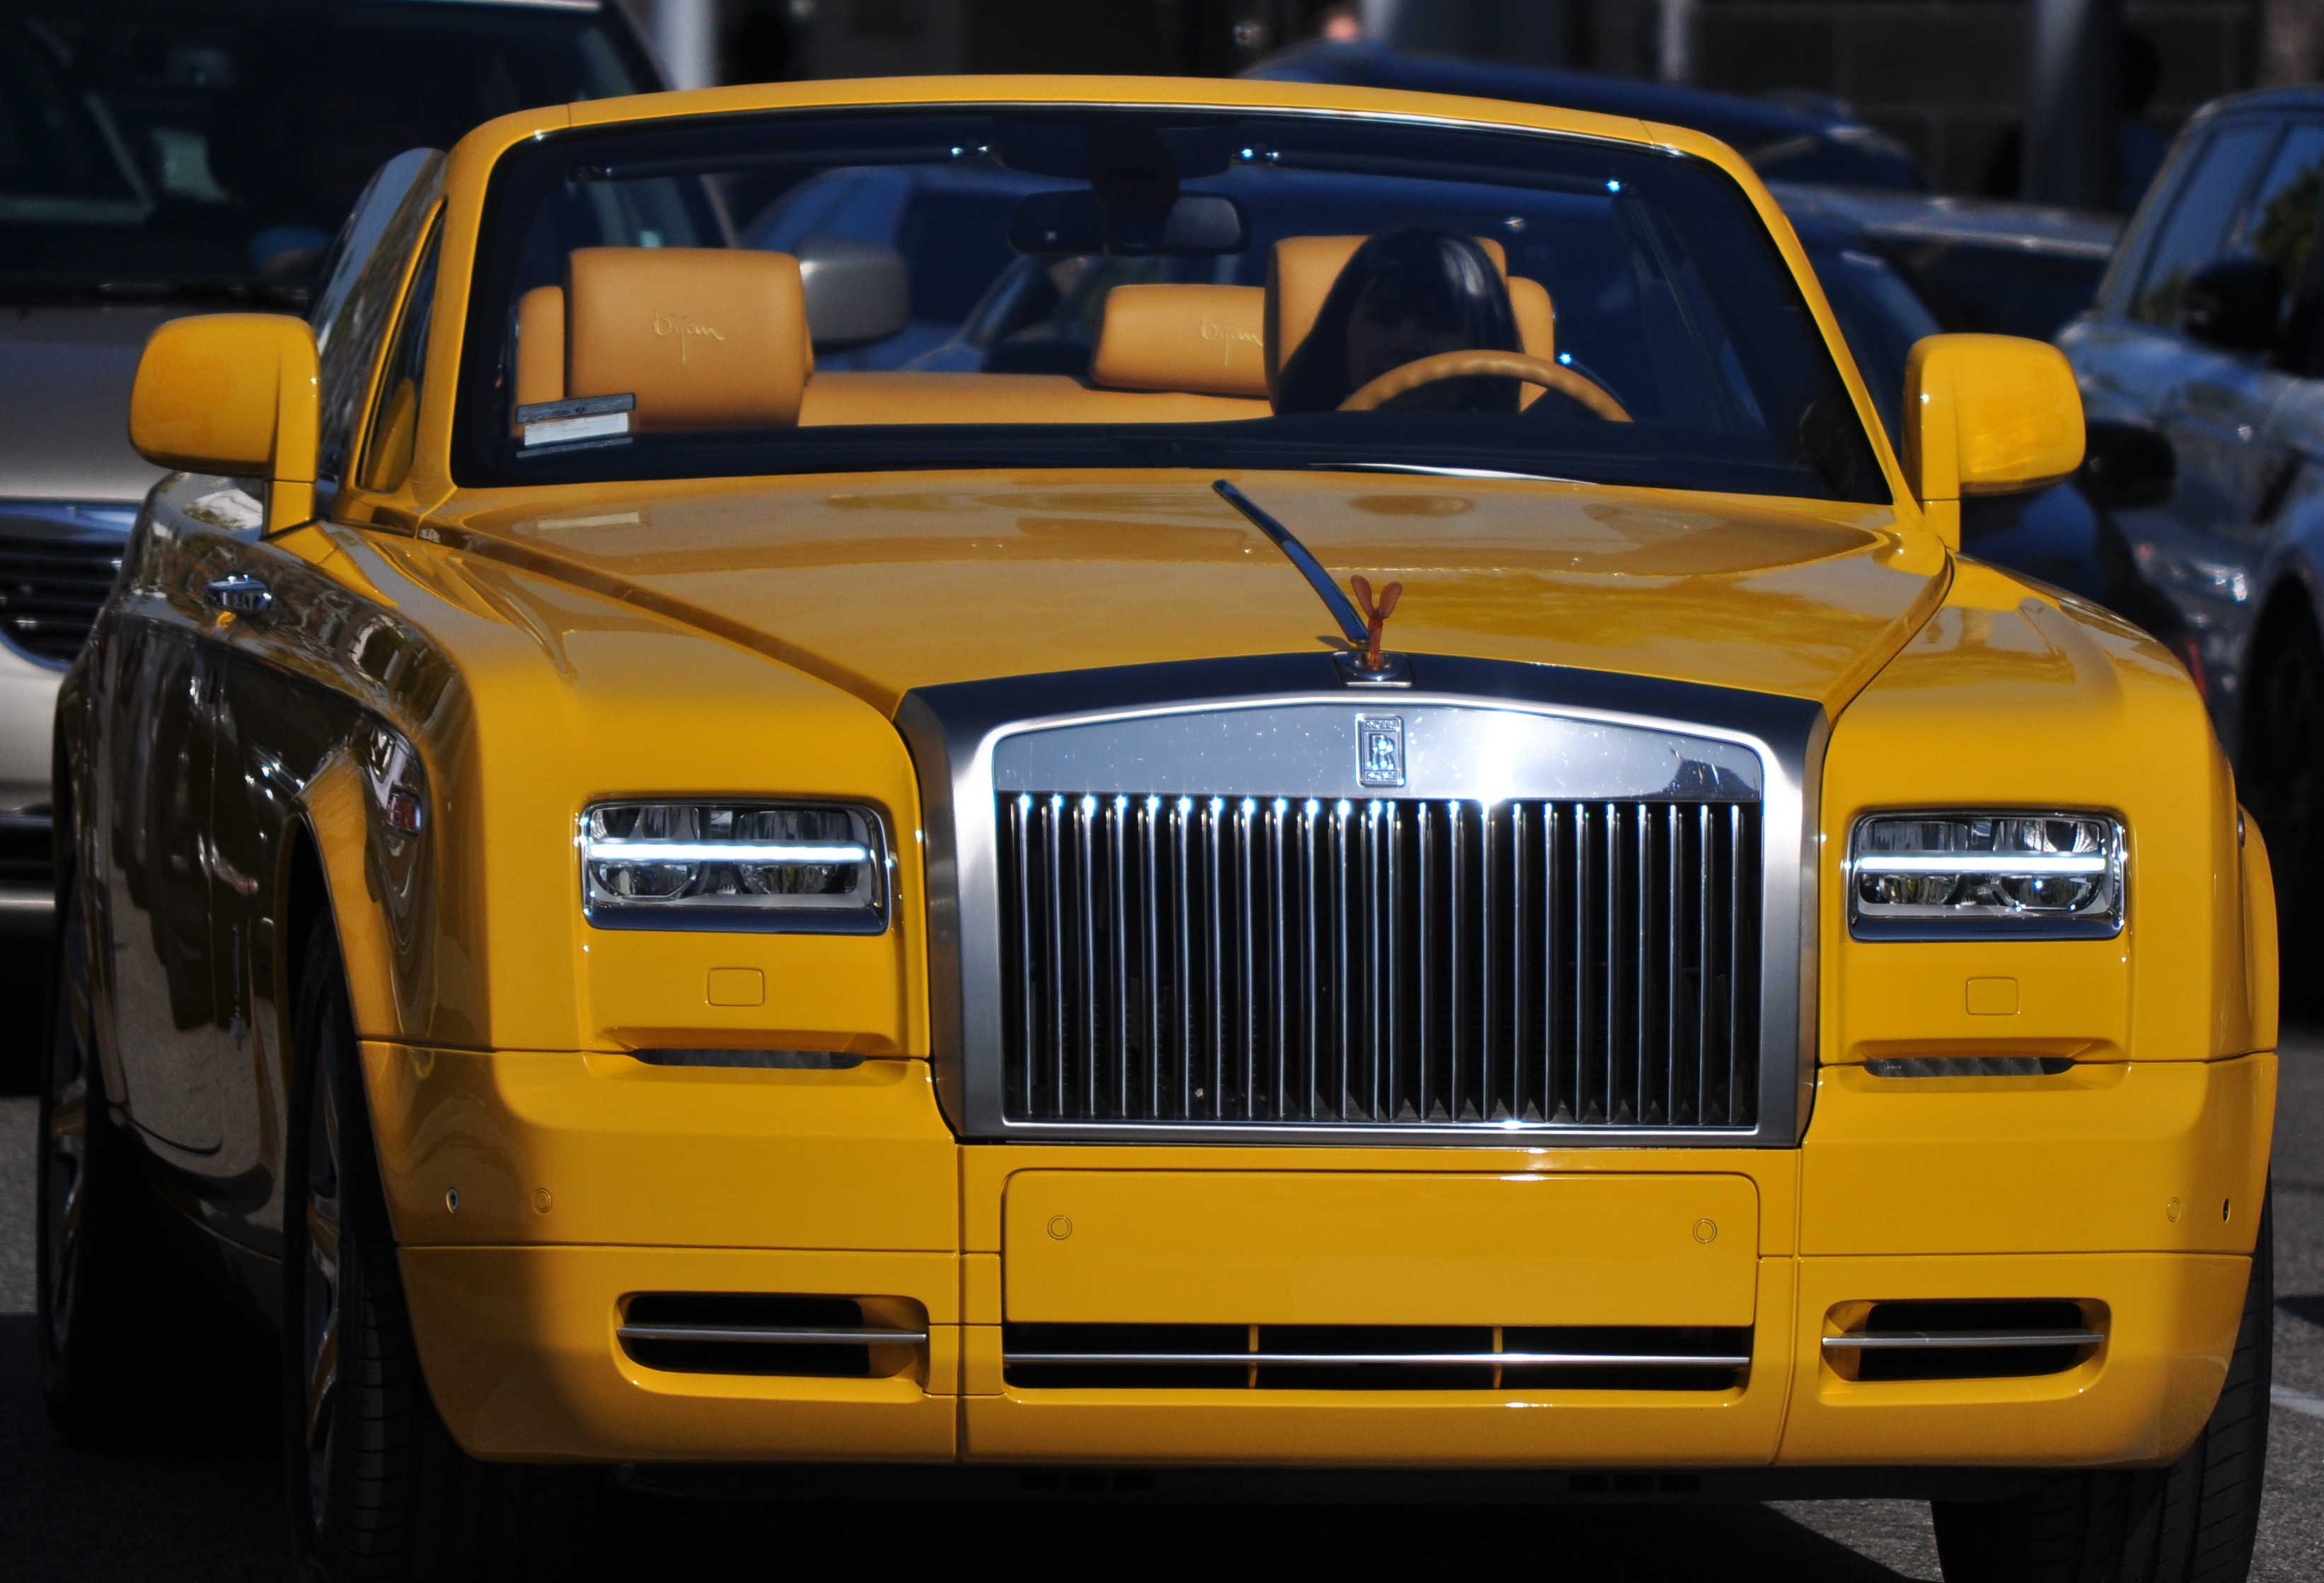
architecture, car, vehicle, residential, yellow, sports car, motor vehicle, bumper, rolls royce, supercar, hills, luxury, sedan, rich, estate, expensive, celebrity, rollsroyce, beverly, wealthy, auto show, beverly hills, affluence, land vehicle, automobile make, automotive design, luxury vehicle, performance car, vehicle registration plate, rolls royce phantom, rolls royce phantom drophead coup, rolls royce phantom coup, rolls royce wraith